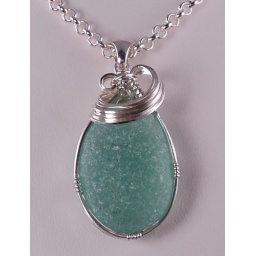
Large teal colored sea glass in Argentium sterling silver with SS rollo chain.